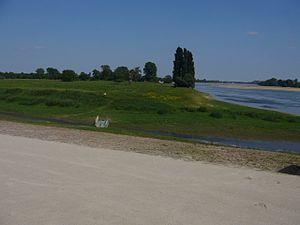
Confluence de la boire de Champtocé et de la Loire à Ingrandes-sur-Loire.
« Boire » est un terme utilisé en hydrographie pour désigner un bras-mort de la Loire et de l'Allier.
Ingrandes est une ancienne commune de l'Ouest de la France, située dans le département de Maine-et-Loire, en région Pays de la Loire.
La Boire de Champtocé est un ancien bras de la Loire qui longe la commune de Champtocé-sur-Loire jusqu'à Ingrandes-sur-Loire. Cette boire mesure environ 5 kilomètres de long. Elle se prolonge en amont par le ruisseau de la Loge sur une douzaine de kilomètres jusqu'à sa confluence avec la Loire.